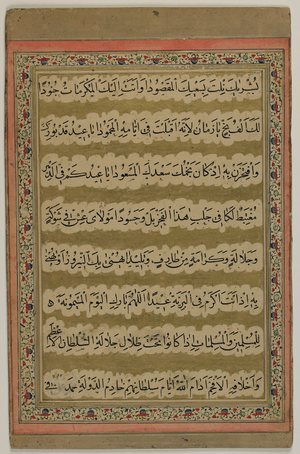
Ce fragment de calligraphie propose des bénédictions en arabe à un souverain à l'occasion de l'Aïd (également transcrit Id). De nombreux épithètes et titres de mécène sont inclus dans le texte qui est exécuté en écriture nastaliq à l'encre noire sur un papier beige. Les mots sont totalement vocalisés en noir et encadrés de bandes de nuages sur fond doré. Le panneau de texte comporte une bordure décorée de motifs de fleurs et de vigne rouges, bleues et vertes. Il est collé sur un papier orange saumon plus grand renforcé par du carton. Le calligraphe, (Muhammad) Ali, a signé son œuvre et l'a datée de 1142 après l'Hégire (1729–1730 après J.-C.) dans le coin inférieur gauche. Il semble que le nom du calligraphe d'origine, qui comprenait le nom Ali, ait été effacé intentionnellement. En conséquence, il est possible que la date soit aussi une correction ultérieure. Les panneaux de texte comme celui-ci, contenant diverses prières en arabe, en écriture naskh, ont été faits par le célèbre calligraphe persan du renouveau du naskh, Mirza Ahmad Nayrizi (mort en1152 après l'Hégire/1739 après J.-C.) et ses disciples. Pour cette raison, il est très probable que cette pièce ait été exécutée par un calligraphe perse actif durant le XVIIIe siècle. Calligraphie arabe